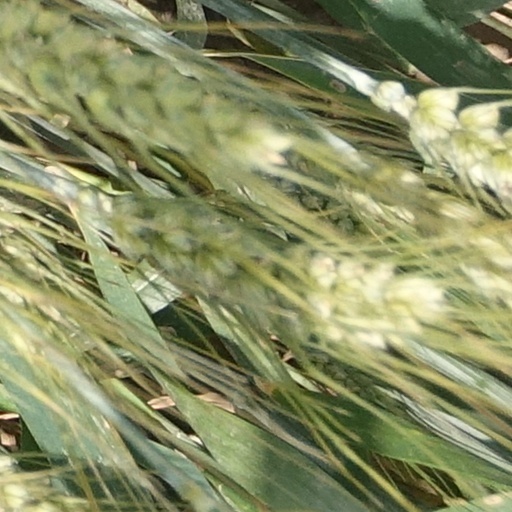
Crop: wheat